Abdominizer

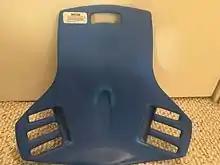
Abdomenizer

The Abdominizer (often spelled Abdomenizer) was an abdominal exerciser invented in 1984 by Canadian chiropractor Dennis Colonello and marketed through infomercials by the Fitness Quest corporation of Canton, Ohio, selling around six million. It was designed to protect the lower back during sit-ups.